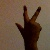
The image shows a hand gesture representing the number 3 in Indian Sign Language.